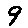
Label: 9